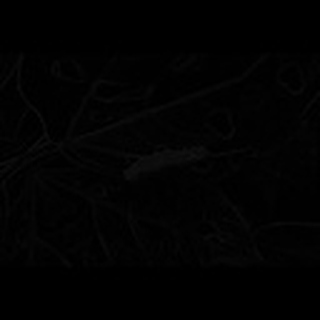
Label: cotton_army_worm